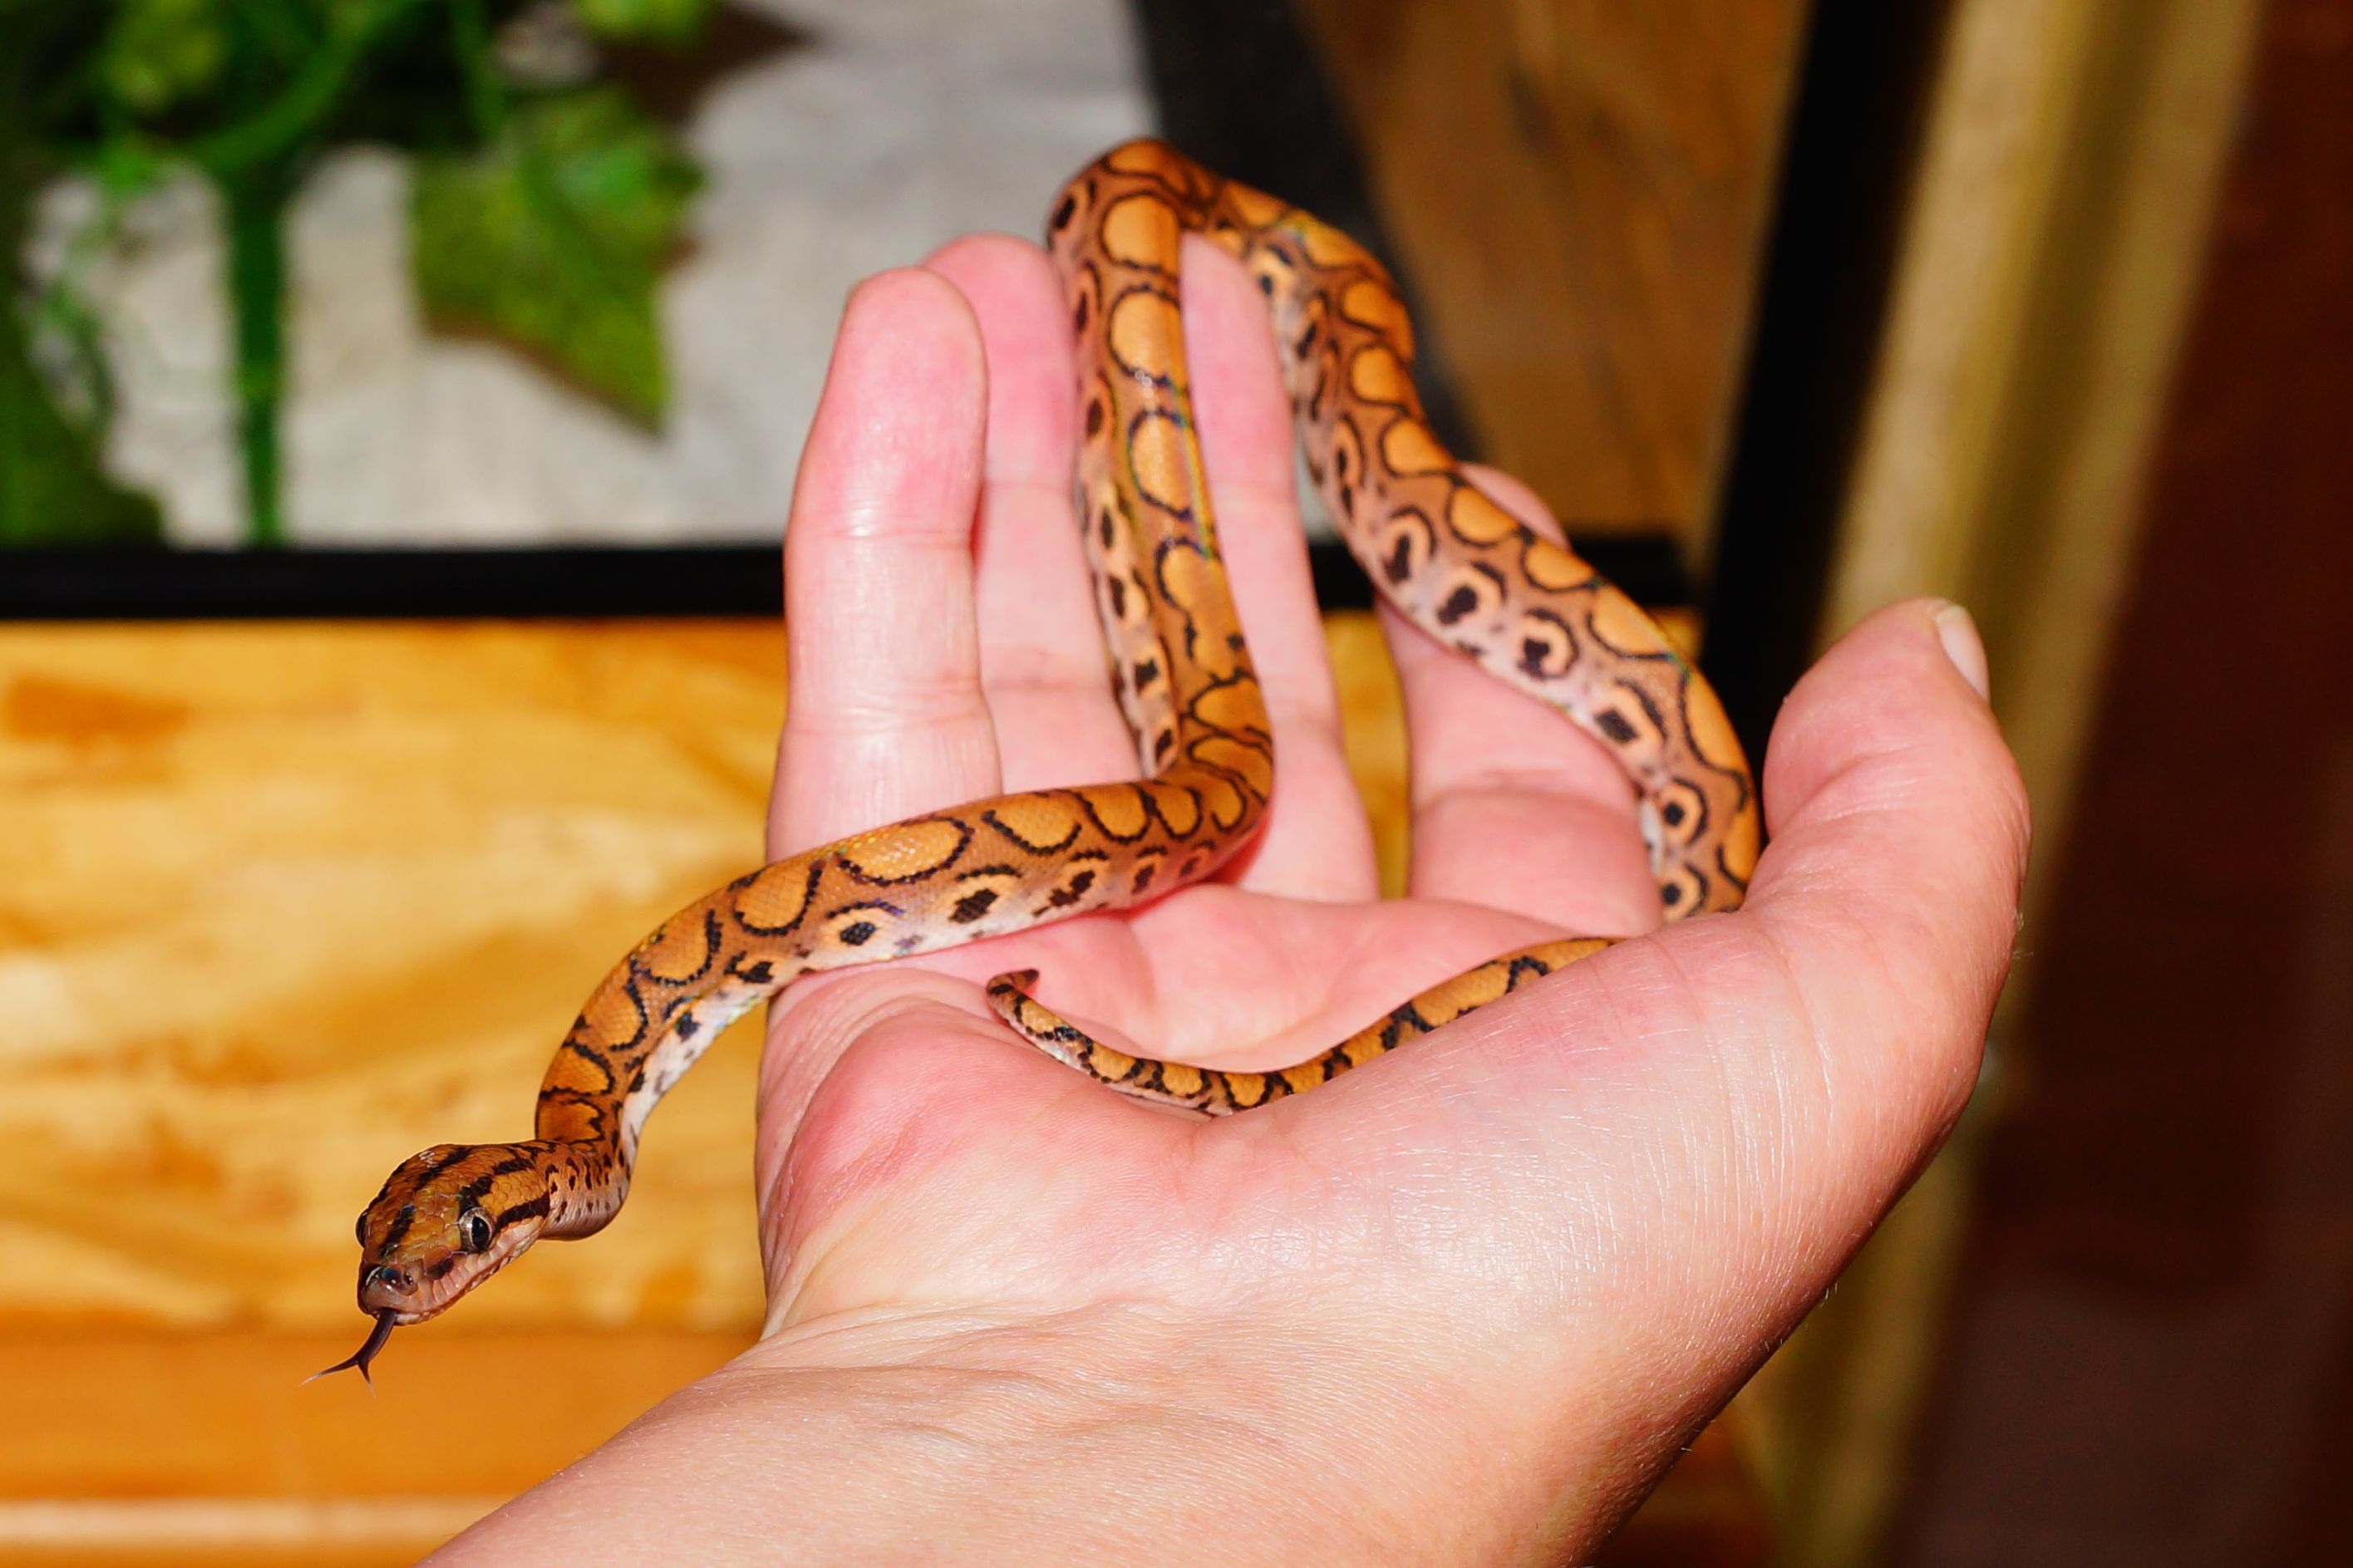
hand, cute, leg, pattern, finger, henna, color, small, reptile, scale, colorful, arm, close, nail, close up, design, head, snake, creature, beautiful, elegant, exotic, curious, animal world, iridescent, constrictor, macro photography, mehndi, rainbow colors, non toxic, boa, mouse hunter, brazilian red rainbow boa, rainbow boa